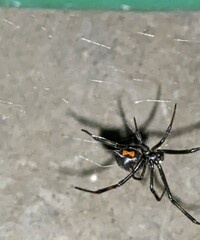
Species: Lactrodectus_hesperus